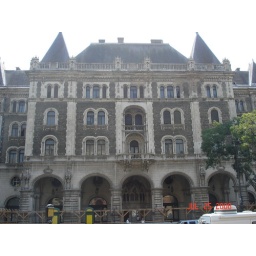
a building done by odon lechner hungarian master of art nouveau. It is across the street from the opera house